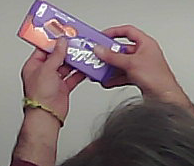
Product: milka_chocolate